Thomas Brooks (Puritan)

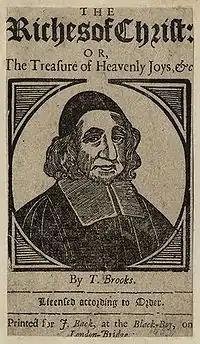
Thomas Brooks on the title page of his book "The Riches of Christ".

Thomas Brooks (1608–1680) was an English non-conformist Puritan preacher and author.